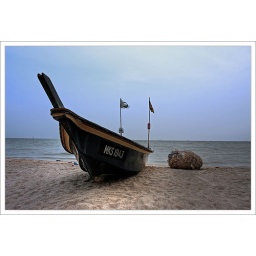
A fishing boat on the Klebang beach in Melaka, Malaysia.